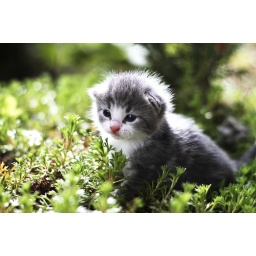
Our cat got five cute kittens. Here is one of them in our garden.